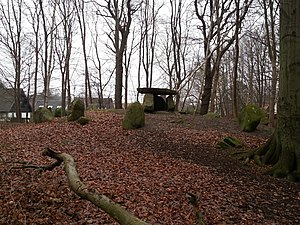
Babylone skov
Dysse i Babylone skov.
Dysse i Babylone skov ved Humlebæk
Babylone skov er et mindre skovområde beliggende ved Humlebæk nord for det gamle fiskerleje. Skoven er en del af Krogerup gods jorder. Skoven er en løvskov fortrinsvis bevokset med bøg. Egentlig skovdrift forekommer ikke. Skoven er meget varieret og præget af mindre grupper af mere end 200 år gamle ege og bøge, der er resterne af gammel lystskov.